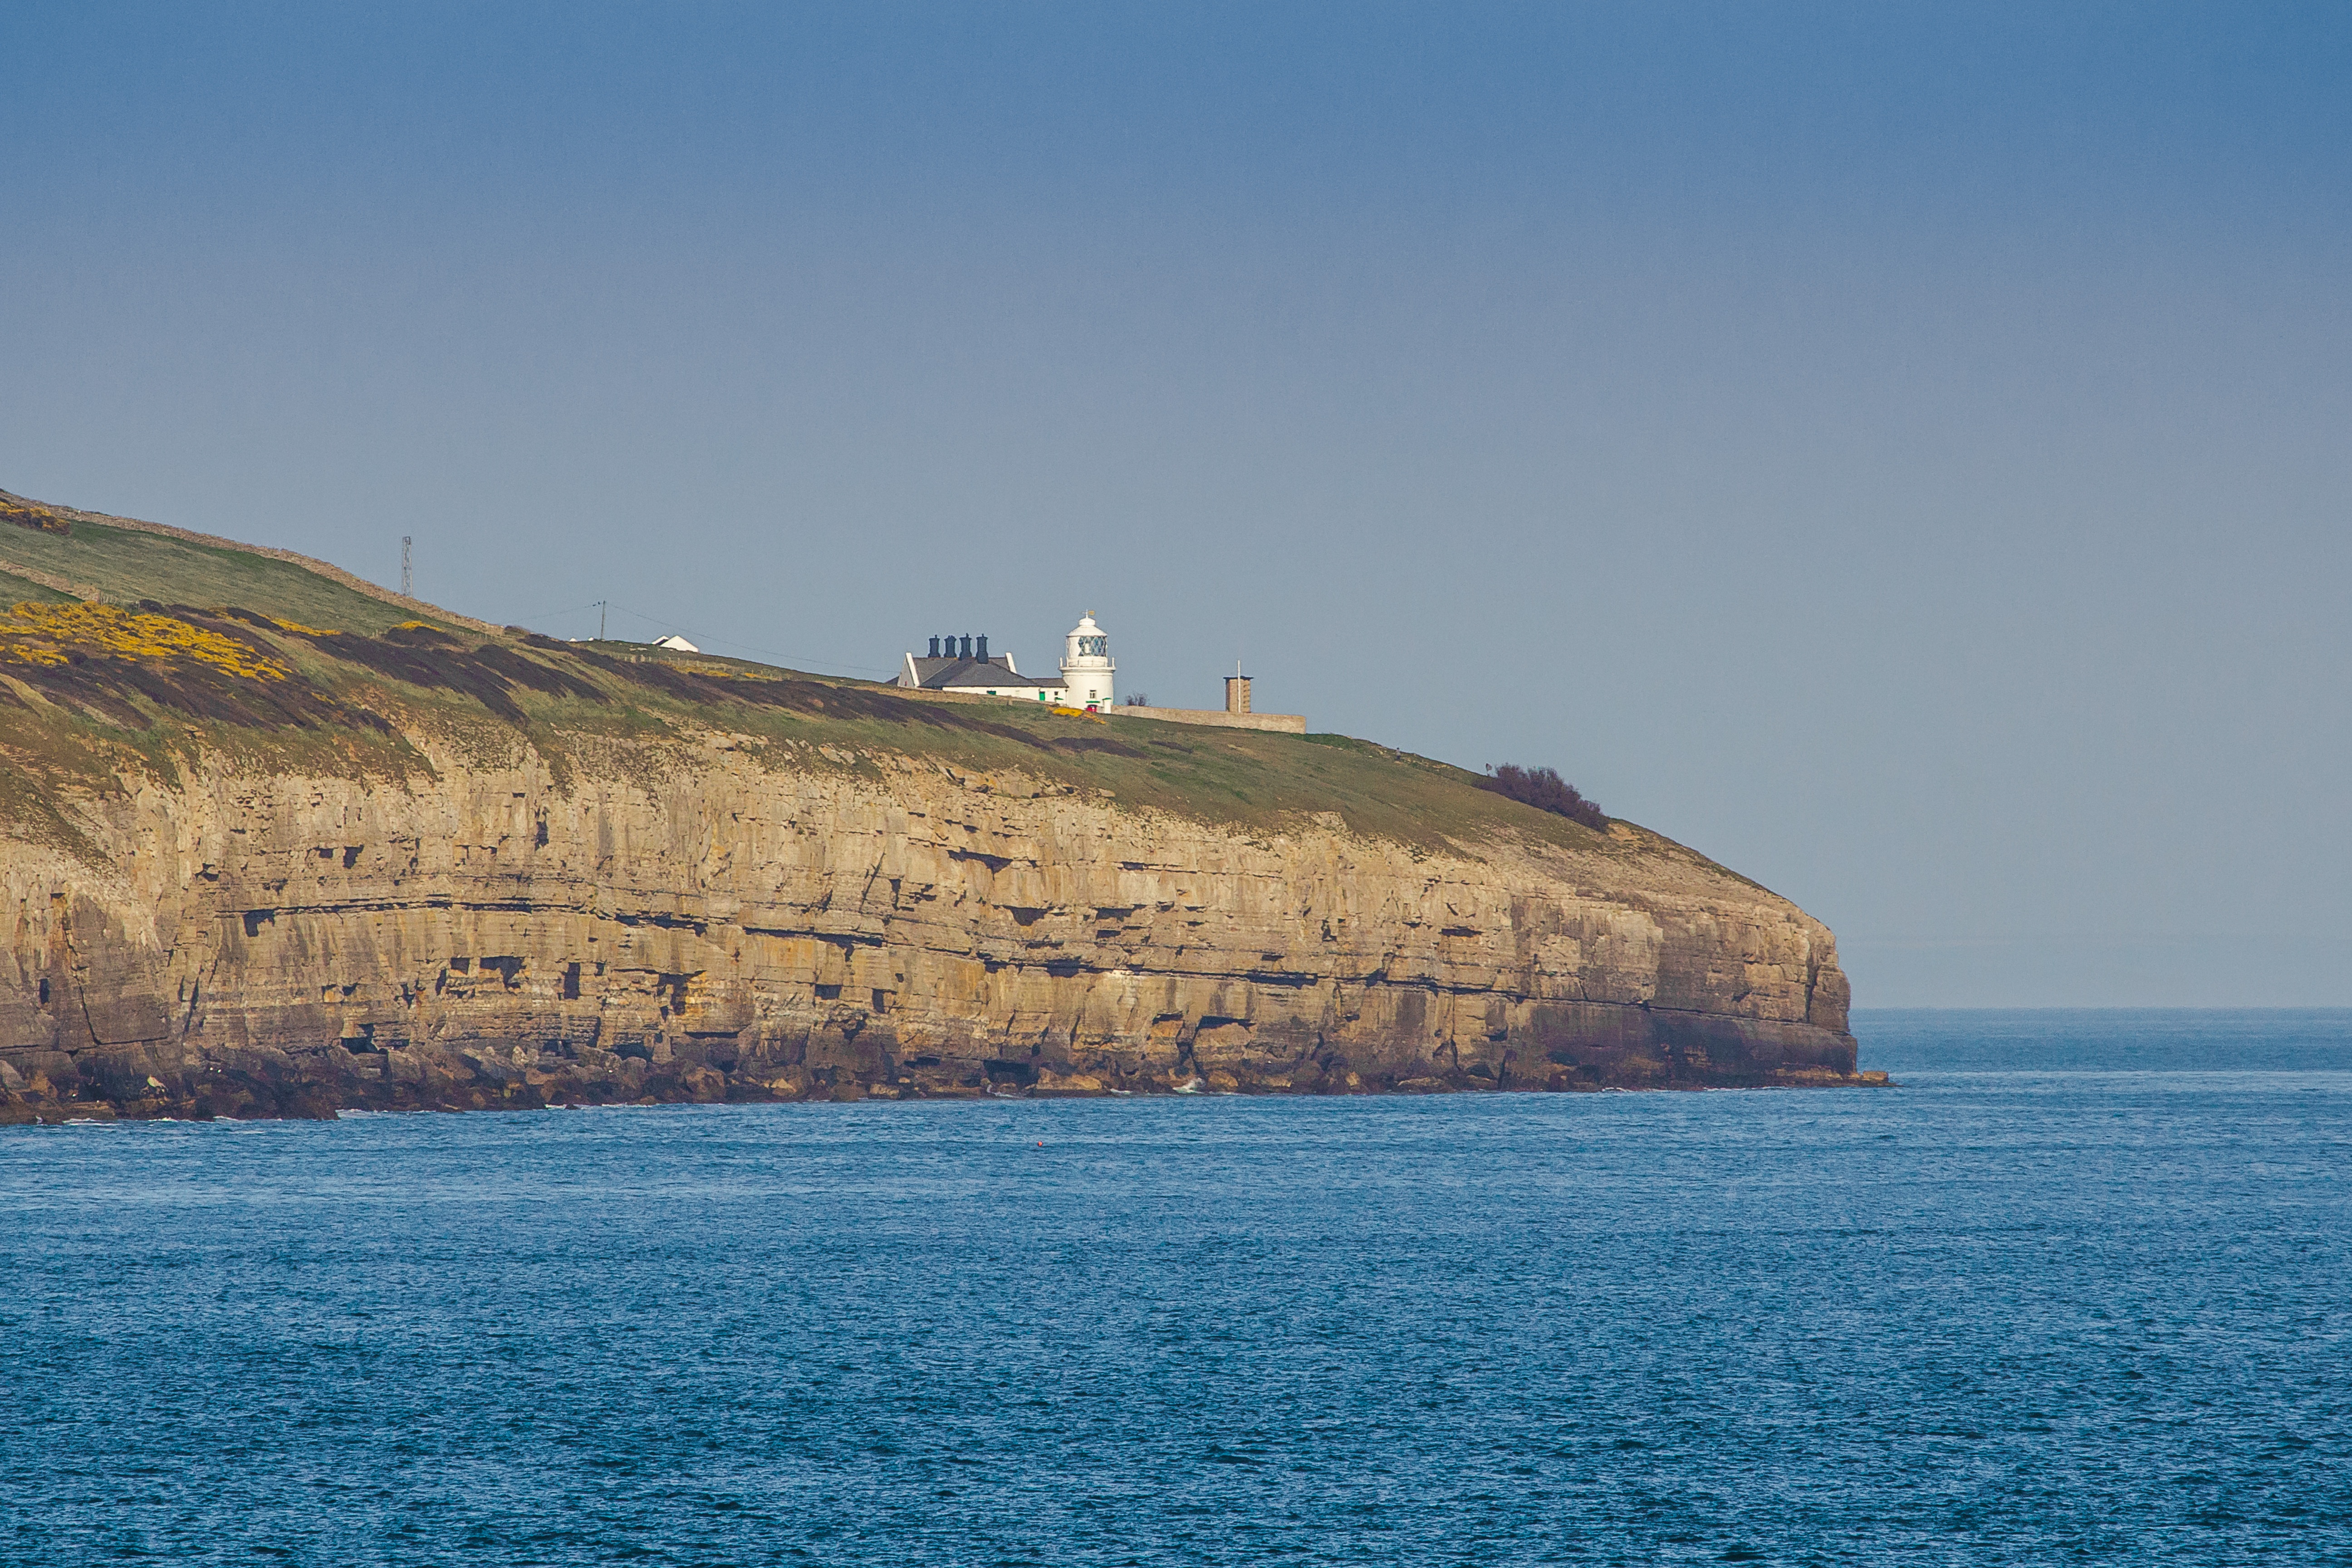
beach, sea, coast, sand, rock, ocean, horizon, lighthouse, shore, vacation, cliff, cove, tower, bay, island, terrain, body of water, headland, cape, dorset, islet, landform, jurassic coast, geographical feature